Ben Meyer

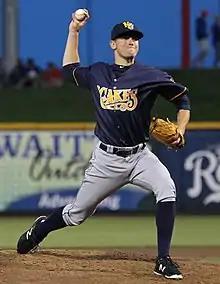
Meyer with the New Orleans Baby Cakes in 2018

Benjamin K. Meyer (born January 30, 1993) is an American former professional baseball pitcher. He has previously played in Major League Baseball (MLB) for the Miami Marlins.